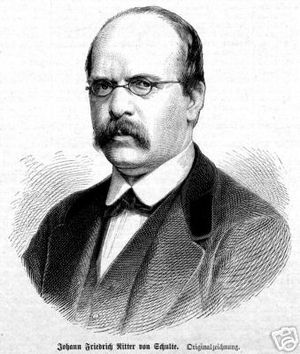
Johann Friedrich von Schulte
Johann Friedrich von Schulte.
Johann Friedrich von Schulte var en tysk kirkeretslærer, en af gammelkatolicismens førere.